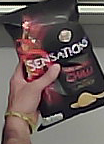
Product: lays_chill